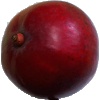
Label: Mango Red 1